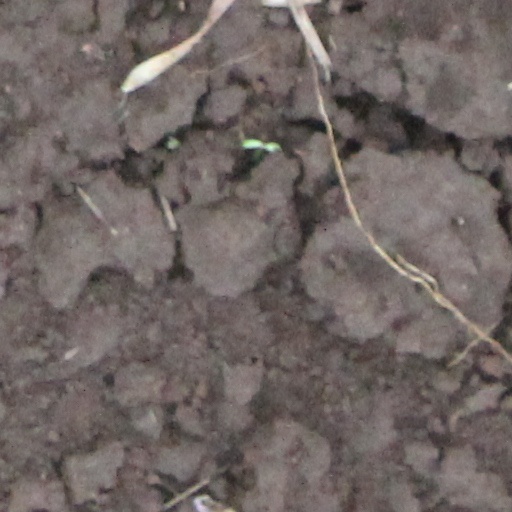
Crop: wheat